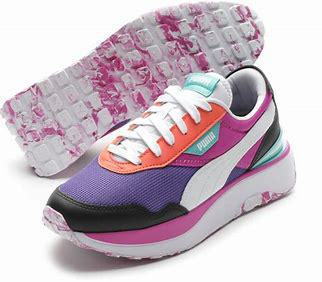
Brand: Puma
Model: Cruise Rider